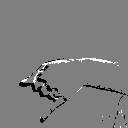
ASL letter: j